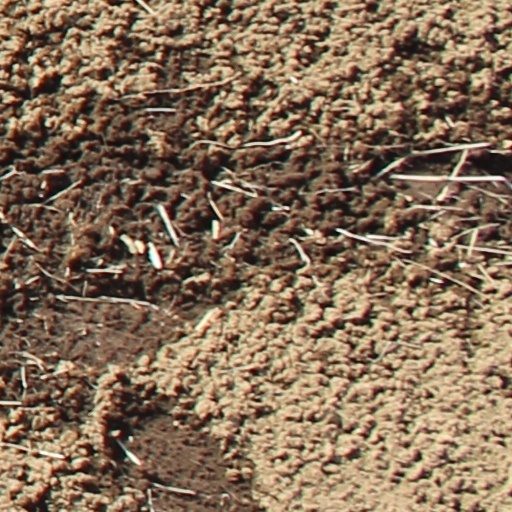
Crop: wheat